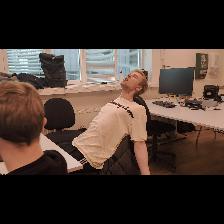
Label: Human